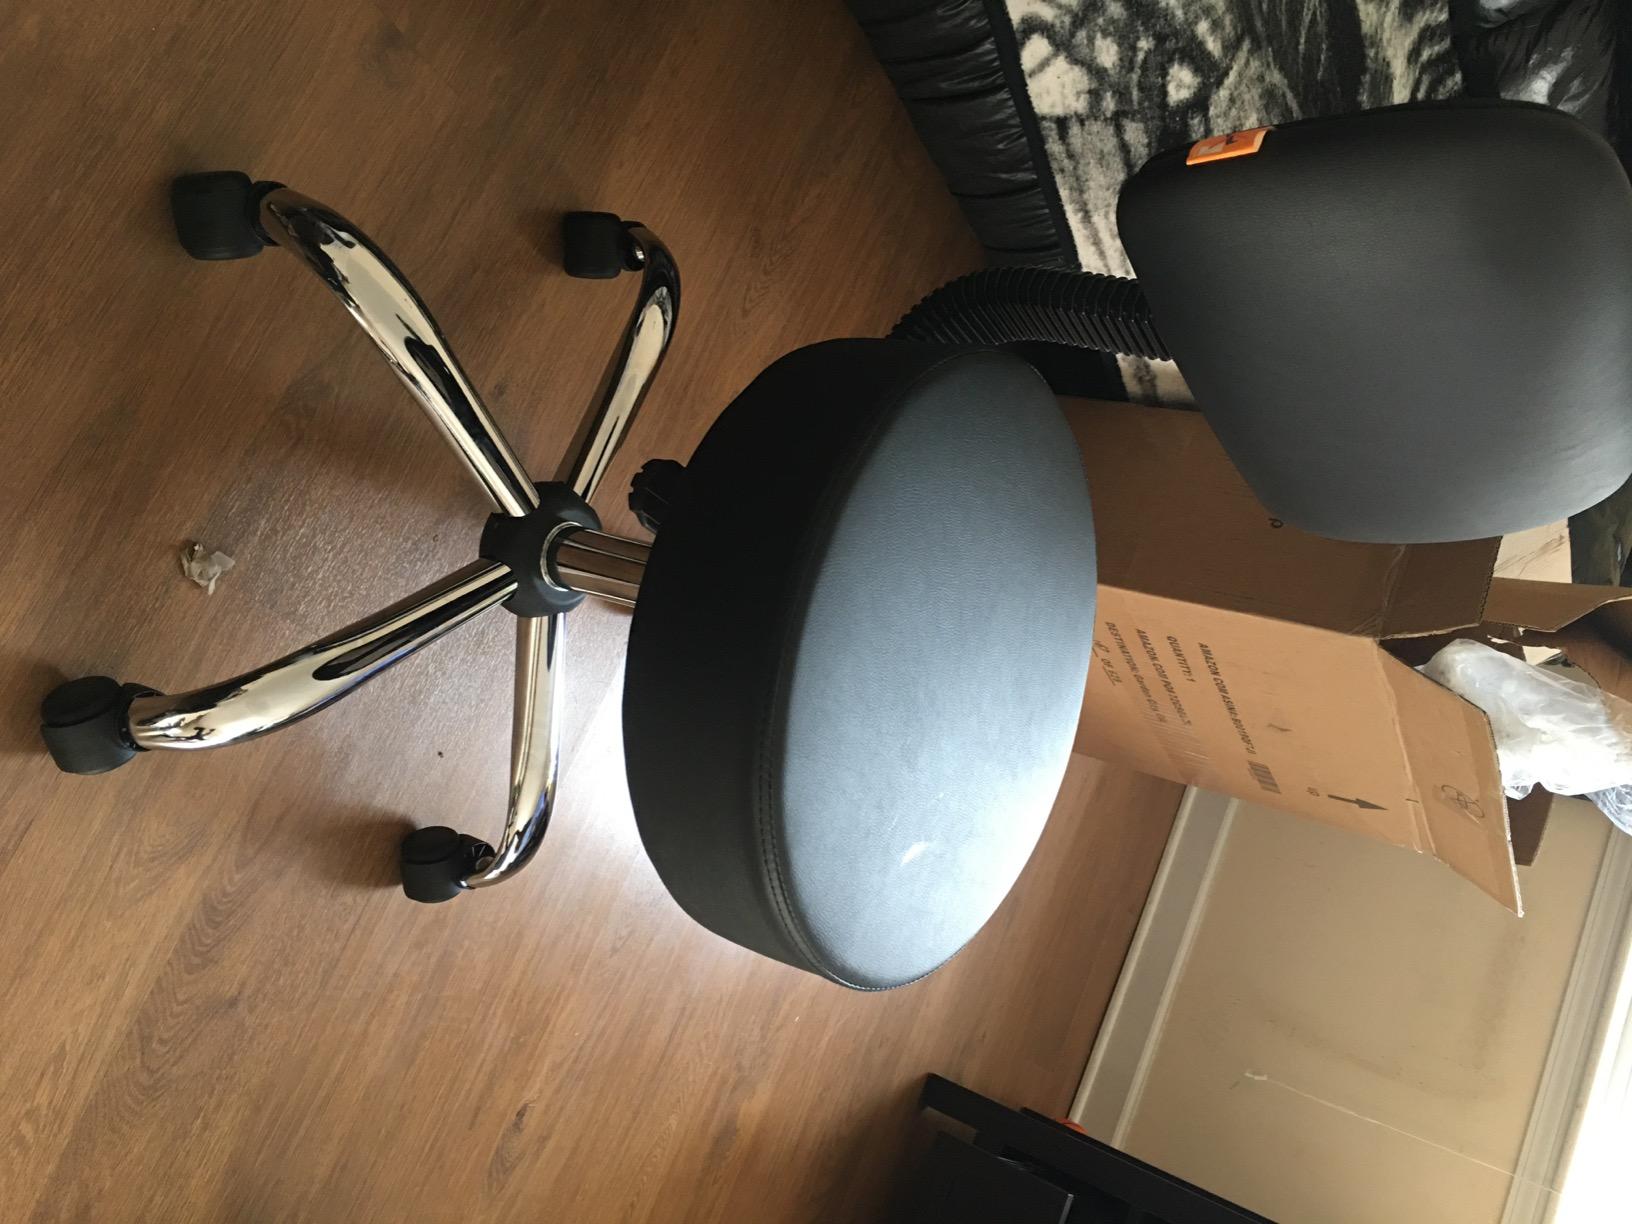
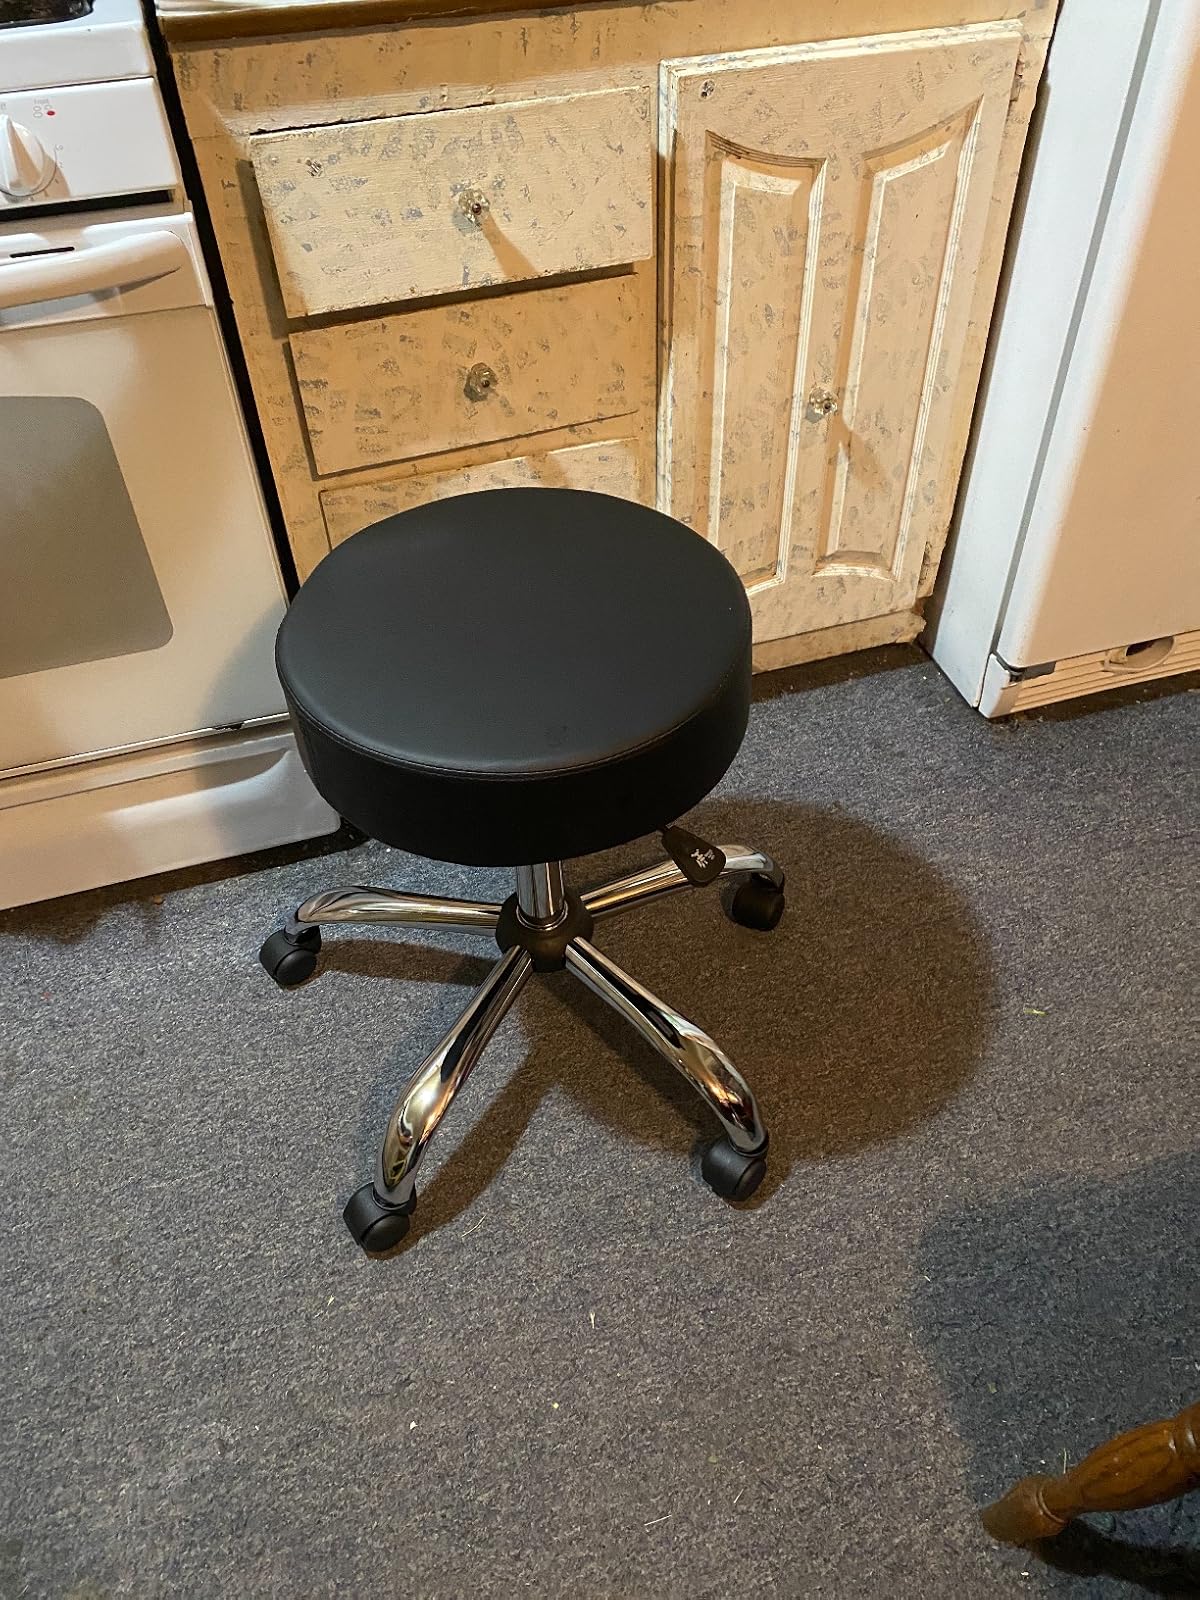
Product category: stool
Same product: no